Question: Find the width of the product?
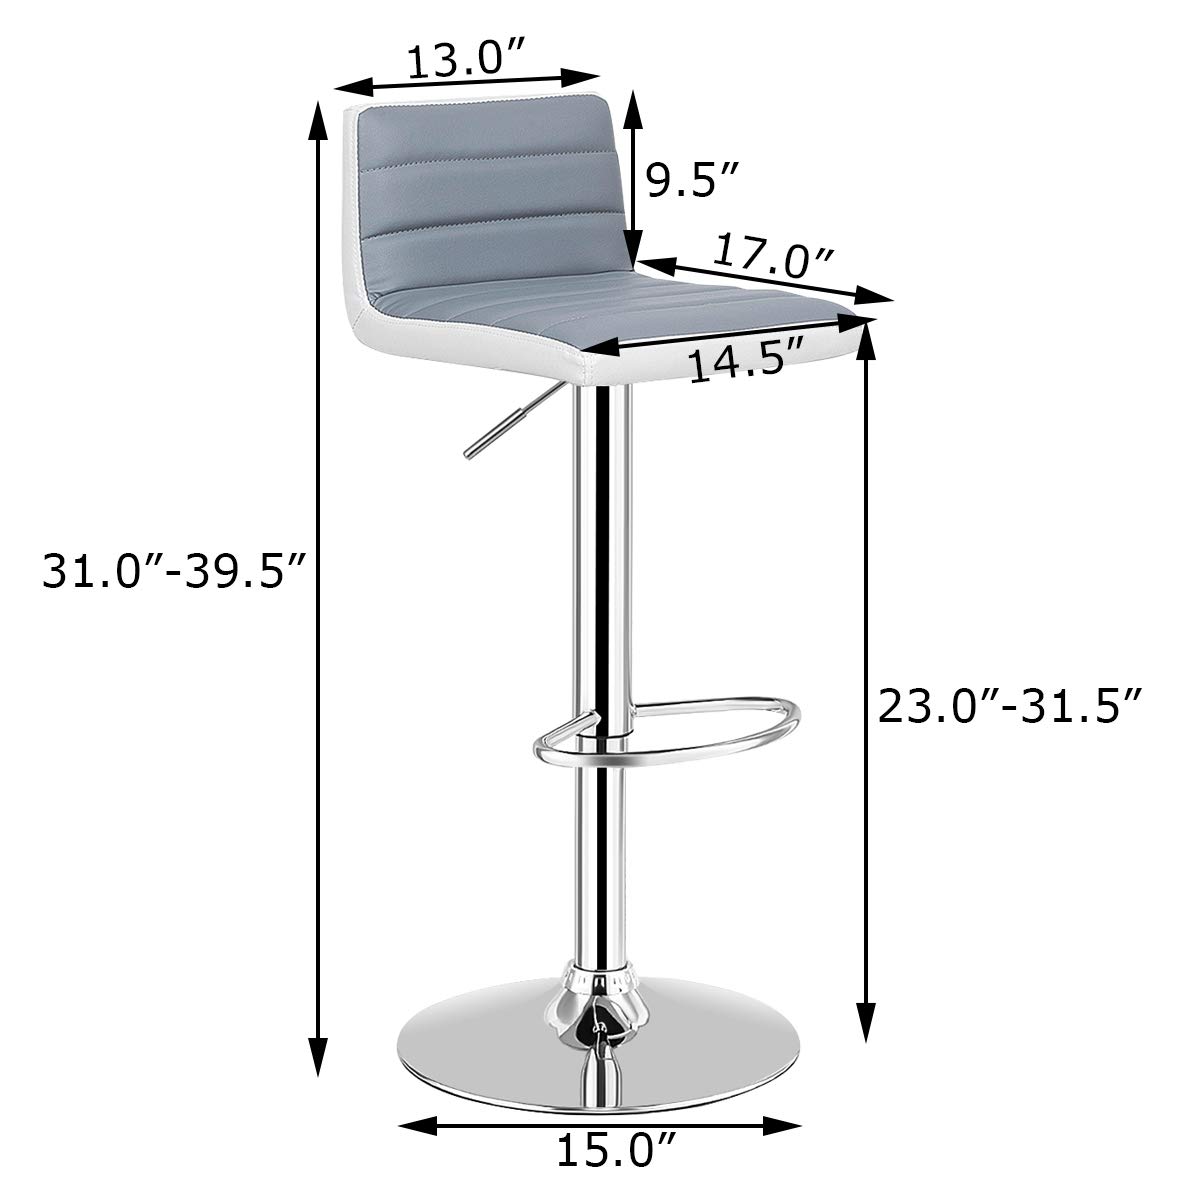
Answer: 17.0 inch